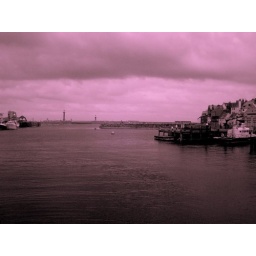
Infrared Shot on converted pentax optio E35. in camera white balence on auto, hence the red tinge